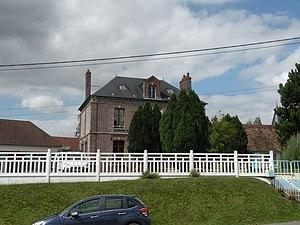
Hannaches
Hannaches est une commune française située dans le département de l'Oise en région Hauts-de-France.